Fabian Society

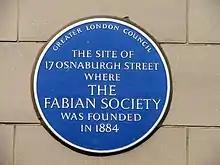
Blue plaque at 17 Osnaburgh St, where the Society was founded in 1884

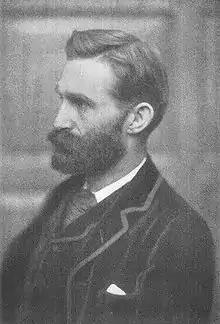
The Fabian Society was named after "Fabius the Delayer" at the suggestion of Frank Podmore (above).

The Fabian Society was founded on 4 January 1884 in London as an offshoot of a society founded a year earlier, called The Fellowship of the New Life, which had been a forebear of the British Ethical and humanist movements. Early Fellowship members included the visionary Victorian-era elite, among them the poets Edward Carpenter and John Davidson, the sexologist Havelock Ellis, and the early socialist Edward R. Pease. They wanted to transform society by setting an example of clean simplified living for others to follow. Some members also wanted to become politically involved to aid society's transformation; they set up a separate society, the Fabian Society. All members were free to attend both societies. The Fabian Society additionally advocated renewal of Western European Renaissance ideas and their promulgation throughout the world.